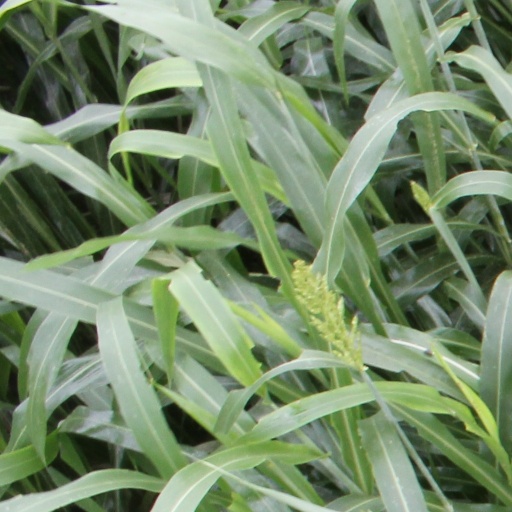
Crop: sorghum